Edinburgh Academical Cricket Club

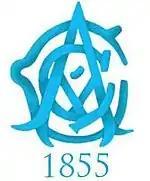
Edinburgh Academical Cricket club's monogram

The origin of Edinburgh Accies can be traced back to before the club was officially formed to the establishment of the Edinburgh Academy in 1824. Cricket was played at the academy almost as soon as it was open in the "Yards" which surround the main school building. T.H. Shepherd's drawing of "The New Academy" (1828), shows two boys holding cricket bats. One of the boys in the drawing was William Moncreiff, who joined the school on its opening day and was one of the founders of The Grange Cricket Club in 1832.